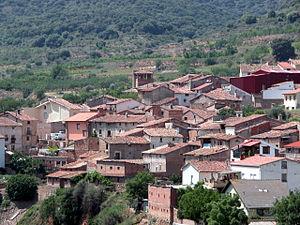
Santa Engracia del Jubera est une commune de la communauté autonome de La Rioja, en Espagne.